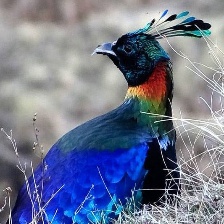
Species: HIMALAYAN MONAL
Scientific name: LOPHOPHORUS IMPEJANUS